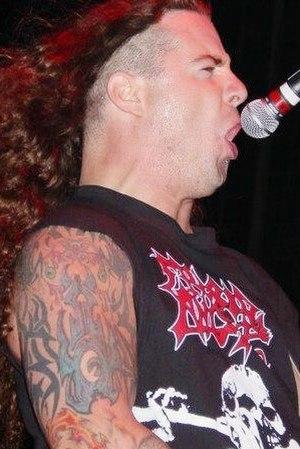
Jared Anderson est un chanteur de death metal américain né le 28 décembre 1975 et mort le 14 octobre 2006.